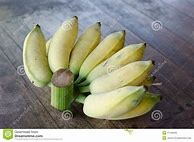
Label: banana